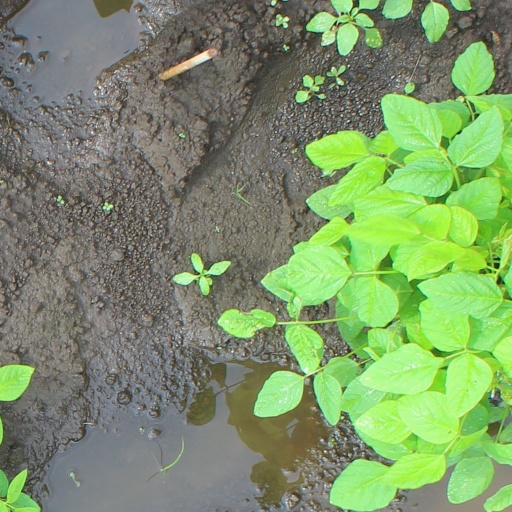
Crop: soybean